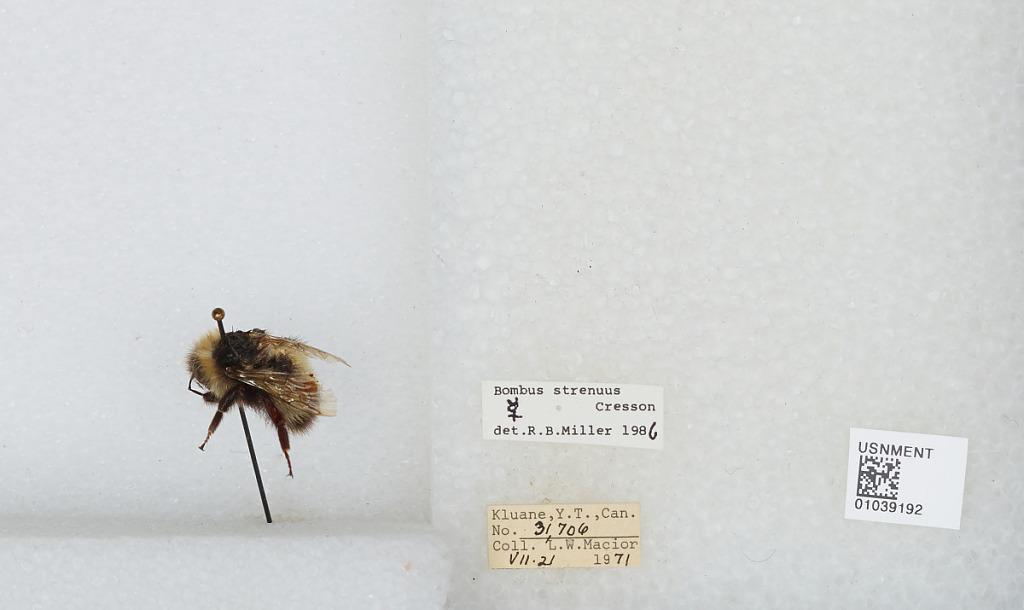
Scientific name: Bombus (Alpinobombus) neoboreus Sladen
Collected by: L. Macior
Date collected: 1971-7-21
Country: Canada
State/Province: Yukon Territory
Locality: Kluane
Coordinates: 60.75, -139.5
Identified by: Miller, R. B.